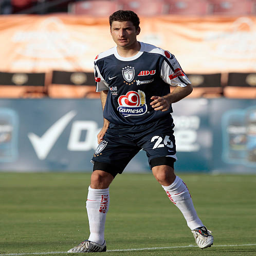
soccer player # during action against football team .